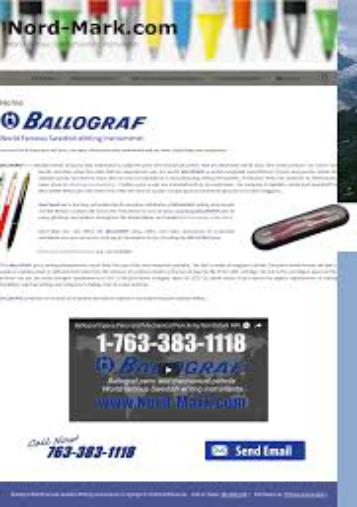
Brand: ballograf
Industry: Necessities